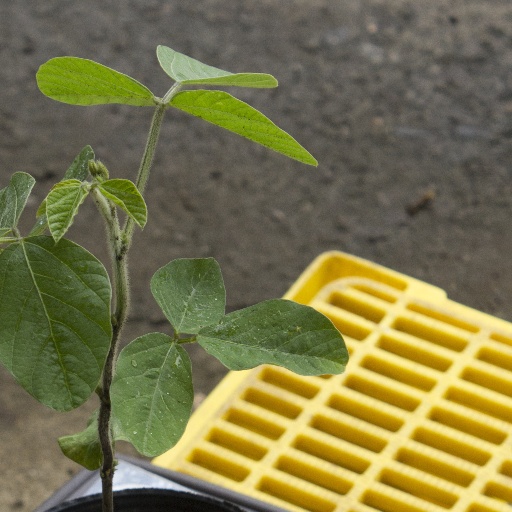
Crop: soybean